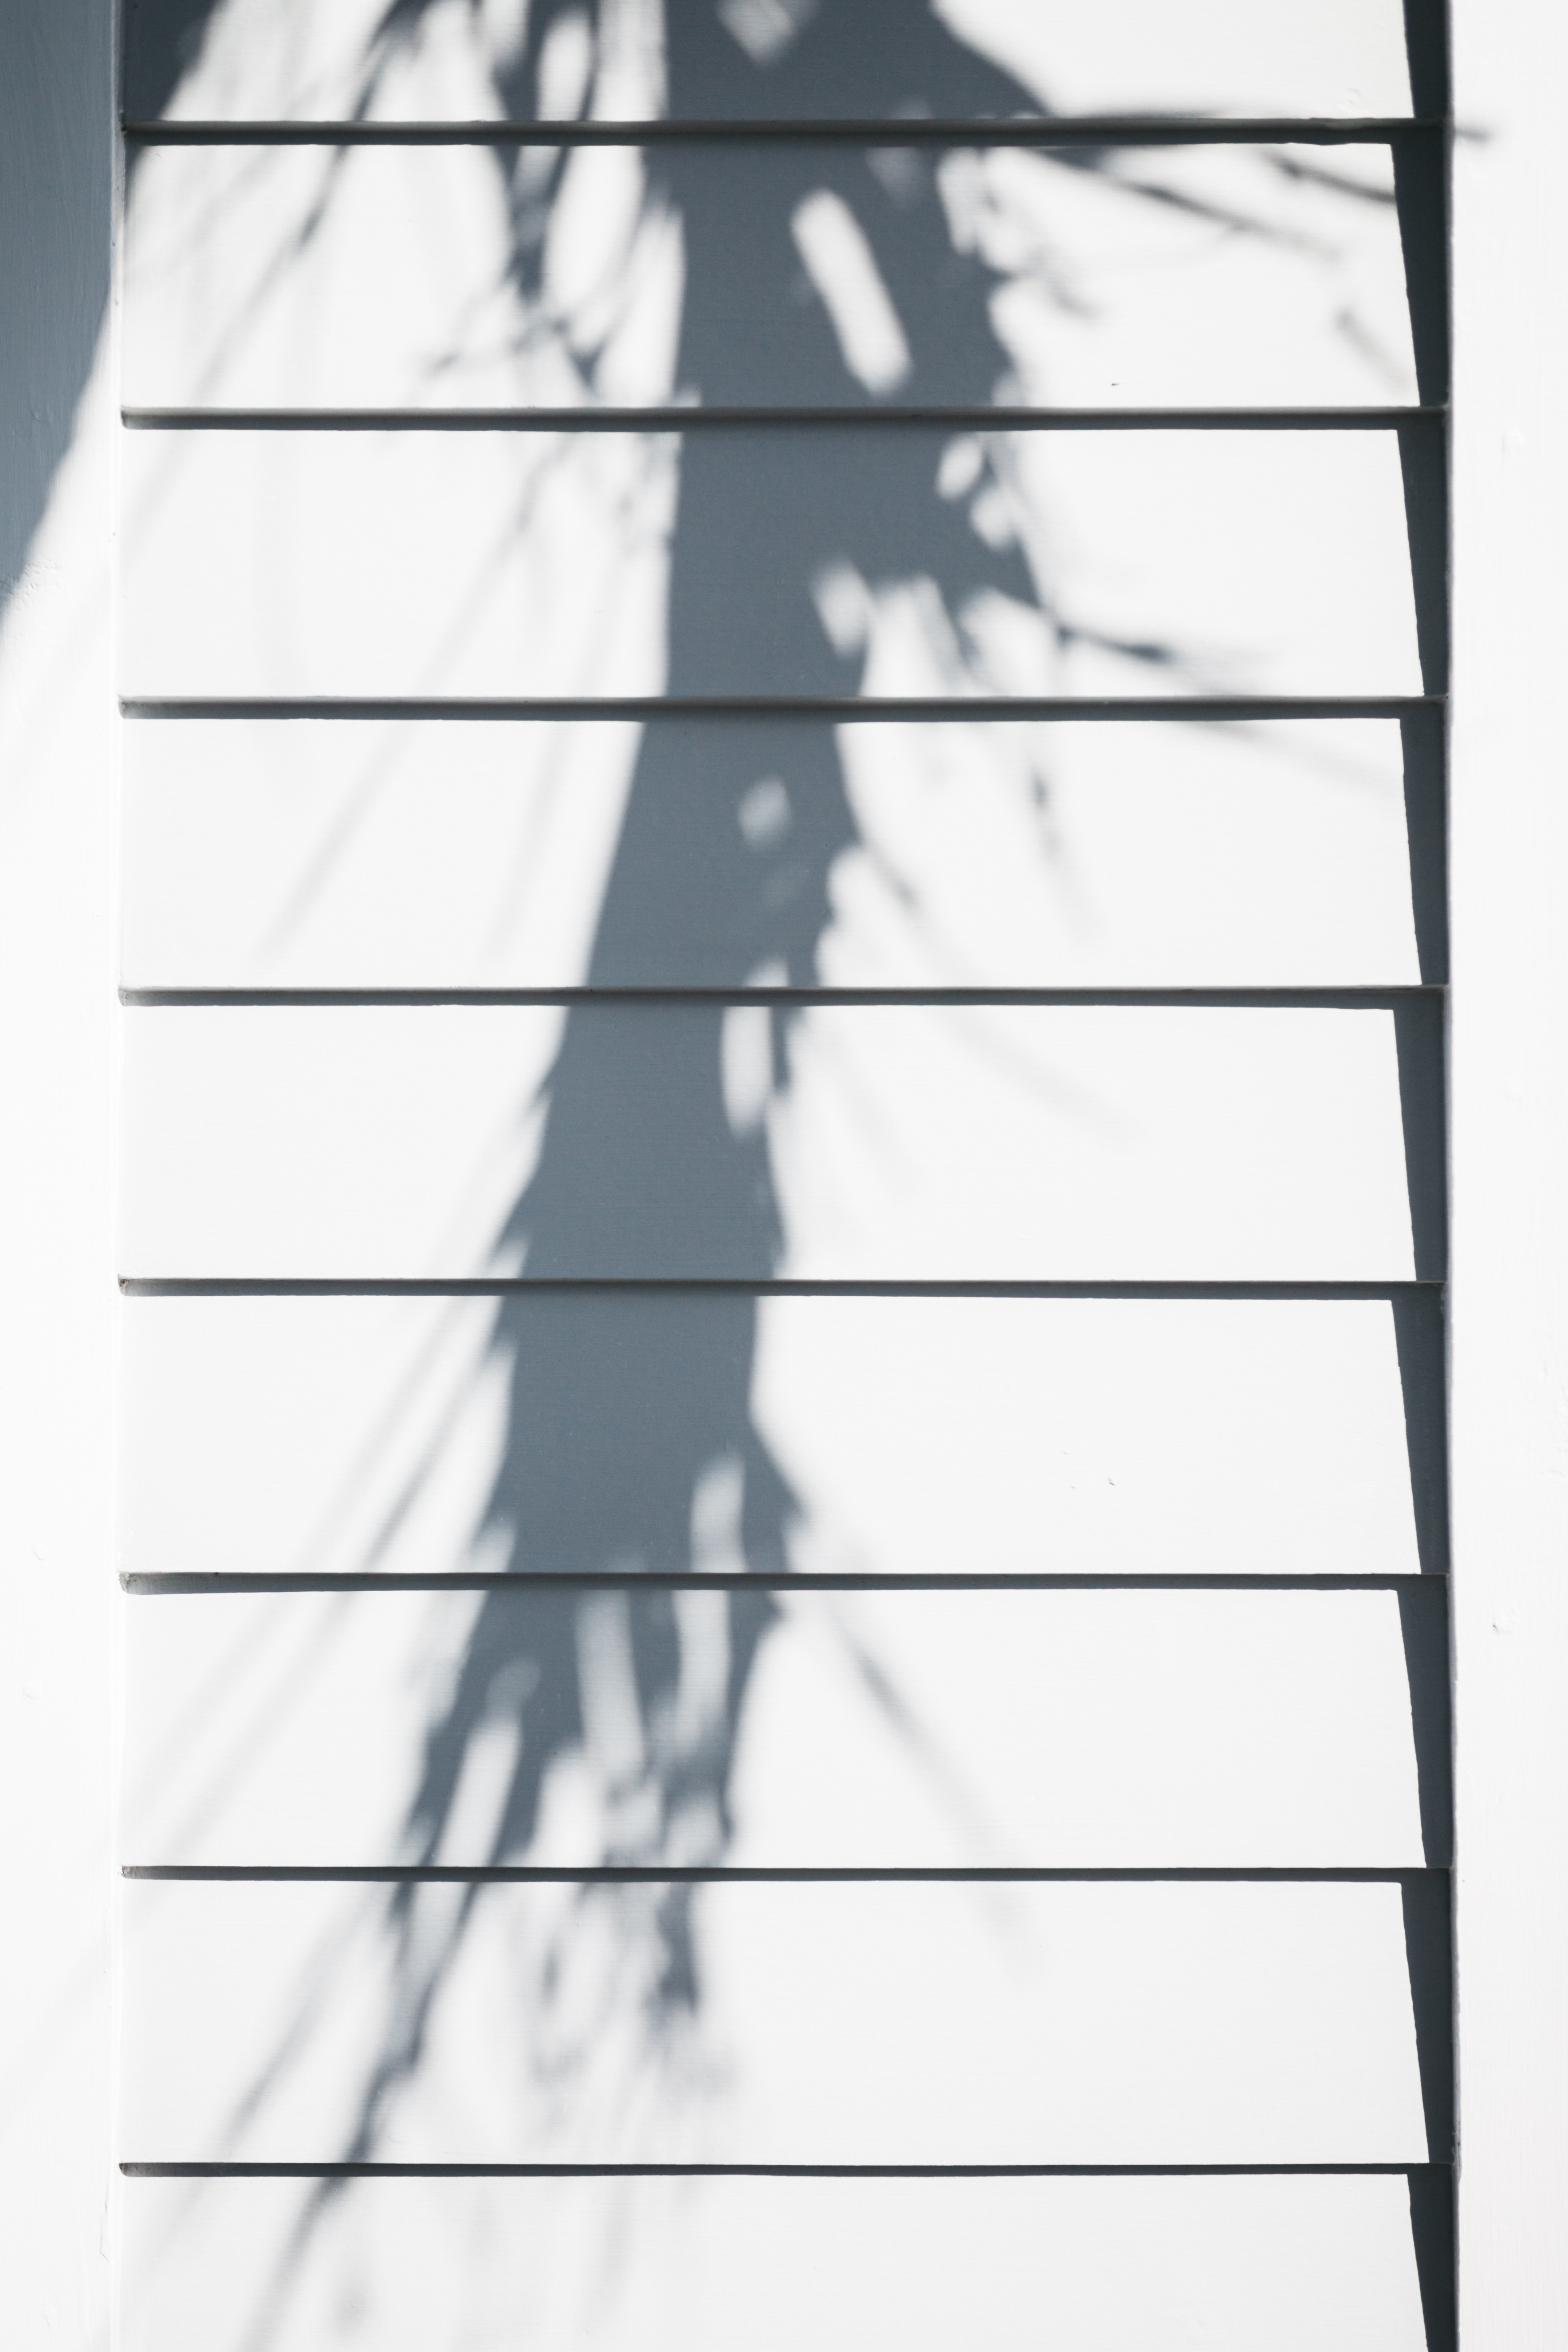
window, glass, line, facade, shelf, furniture, interior design, design, window covering